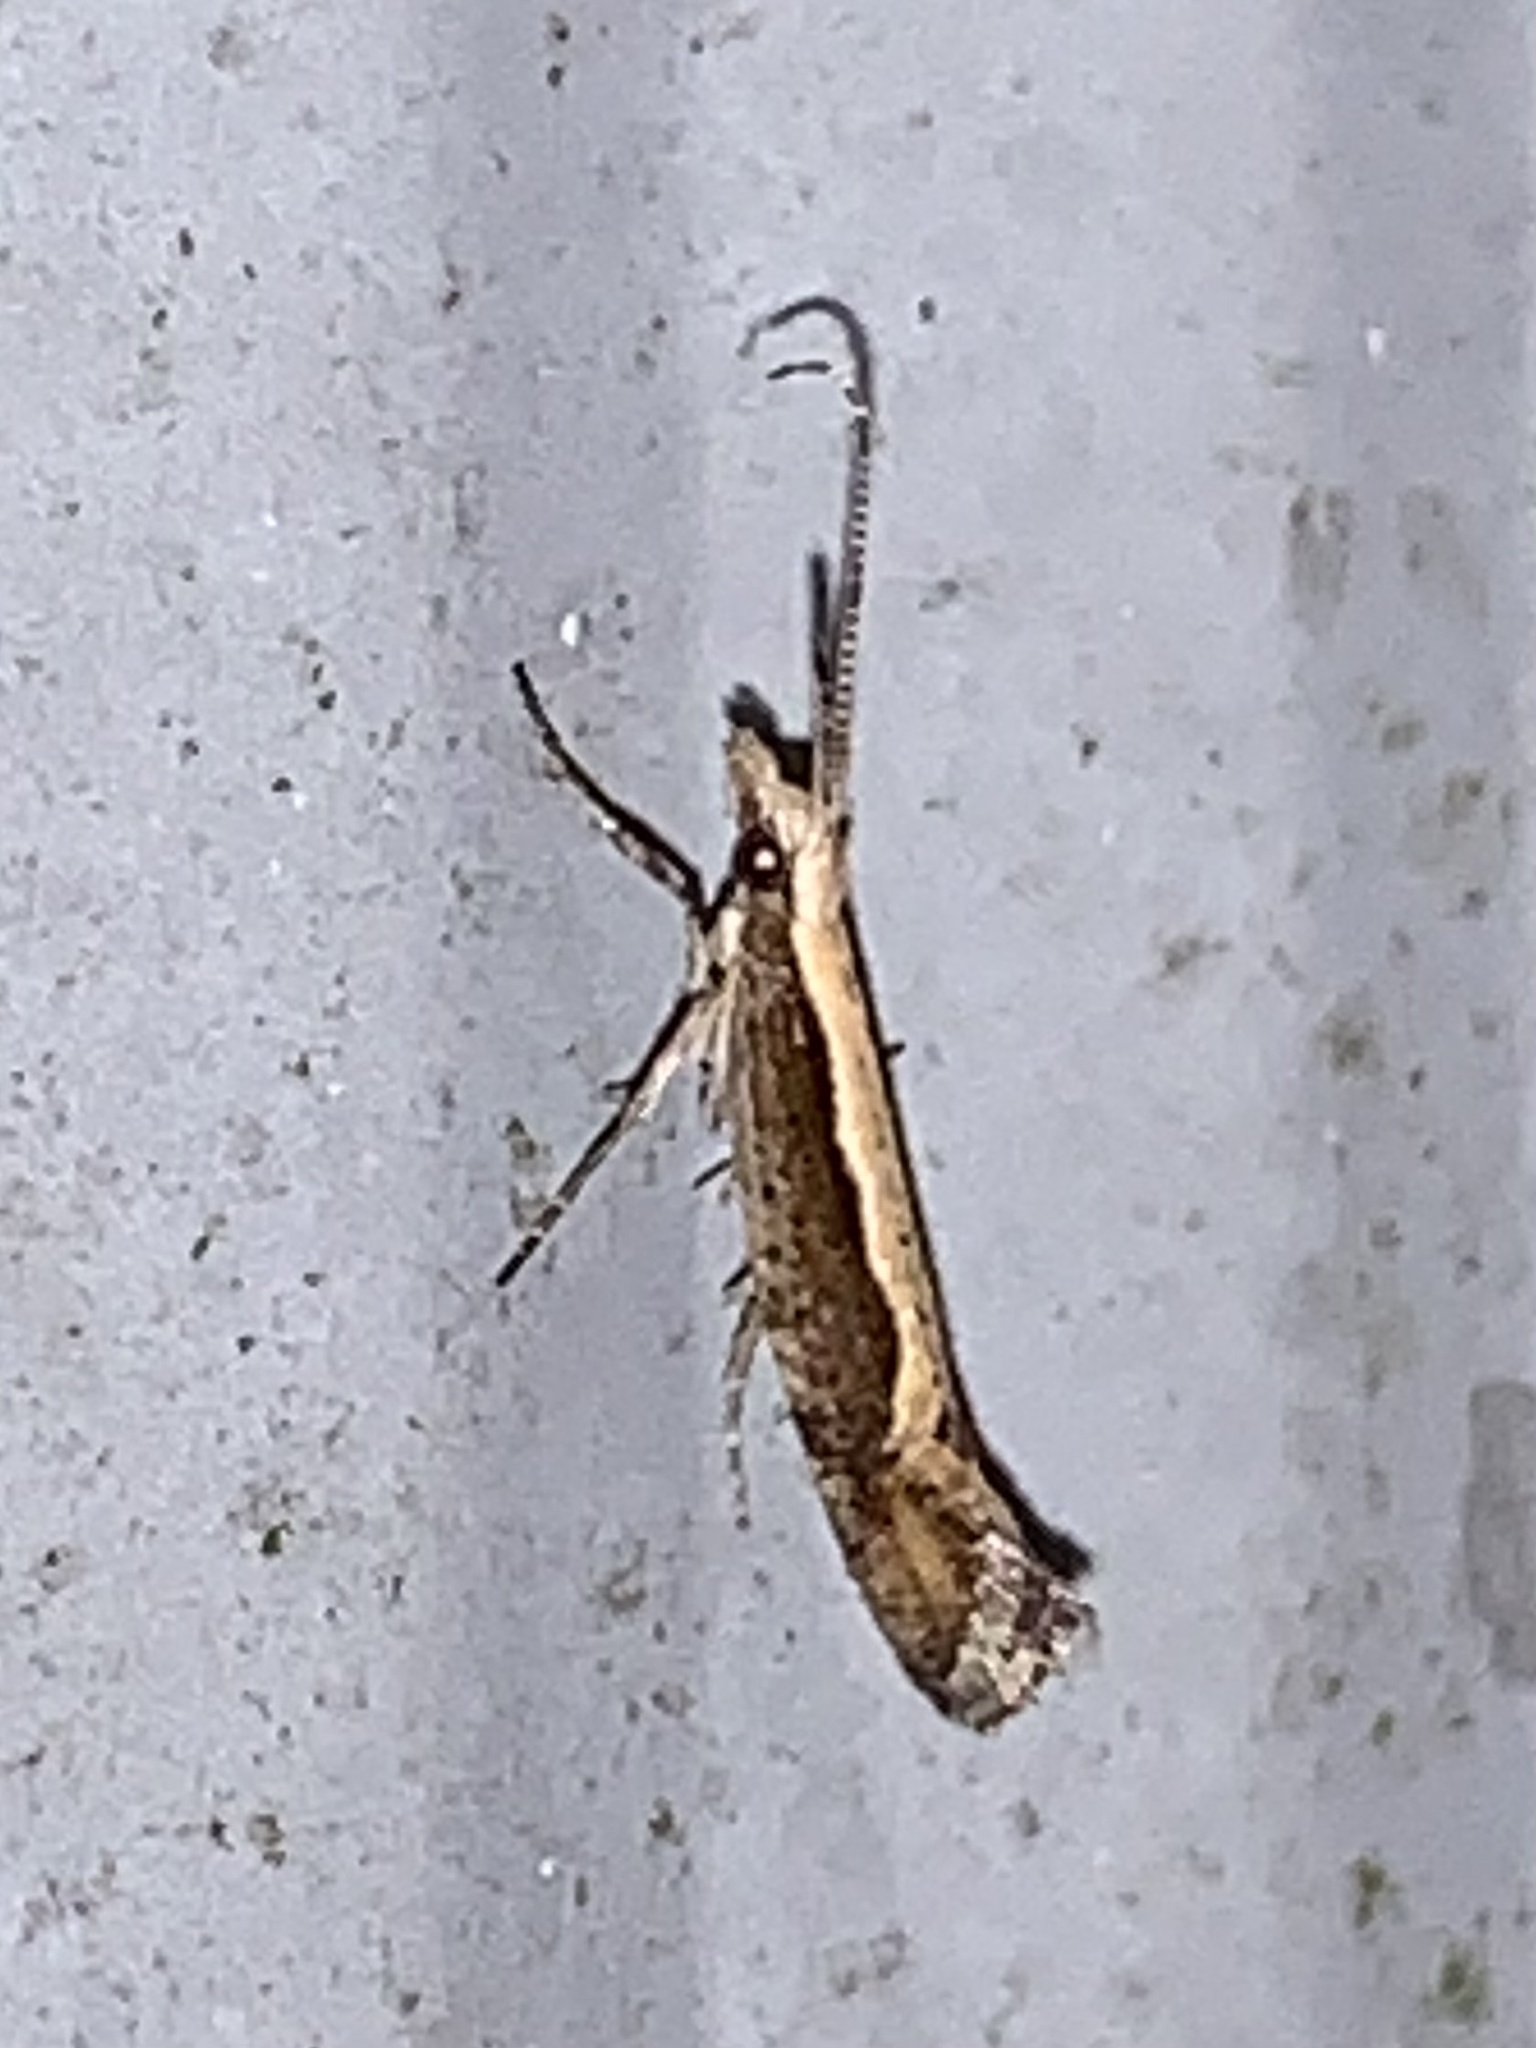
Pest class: diamondback_moth